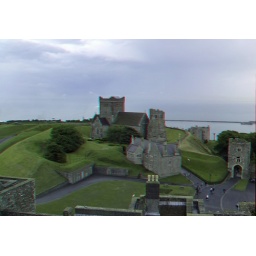
Dover Castle in anaglyph 3D stereo red cyan glasses to view